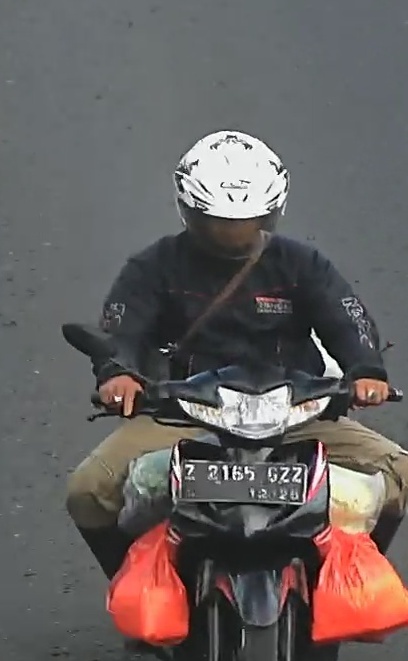
person-with-helmet: 1
person-without-helmet: 0